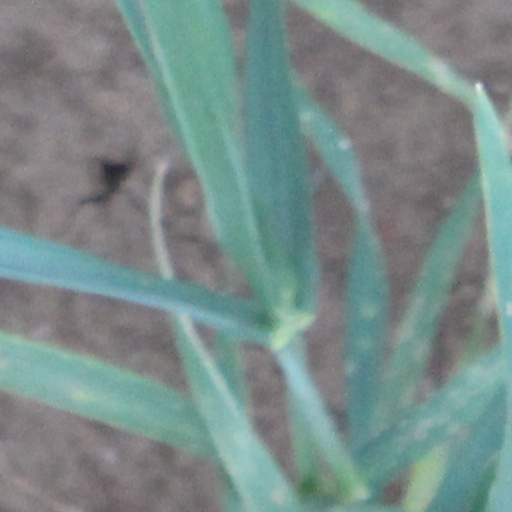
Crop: wheat